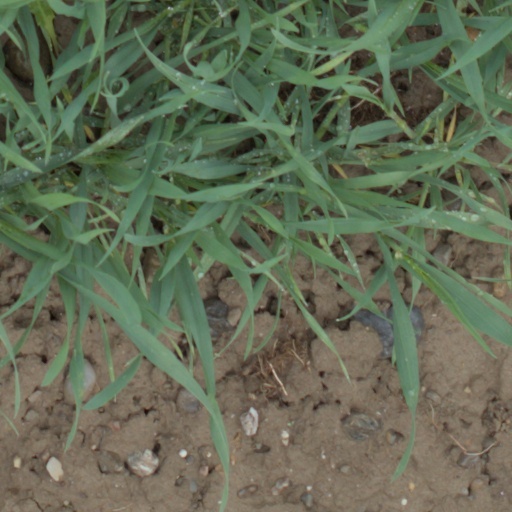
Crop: wheat